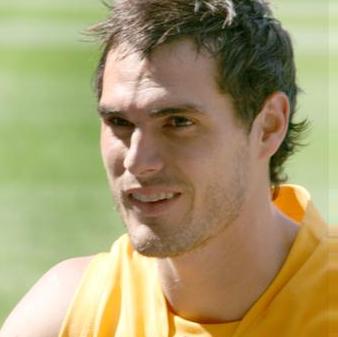
Age: 25